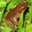
Label: frog